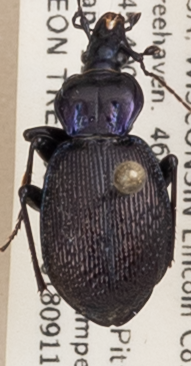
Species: Sphaeroderus stenostomus lecontei
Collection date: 2018-09-11
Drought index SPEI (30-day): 0.988
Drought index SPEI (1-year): -0.058
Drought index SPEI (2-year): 1.442